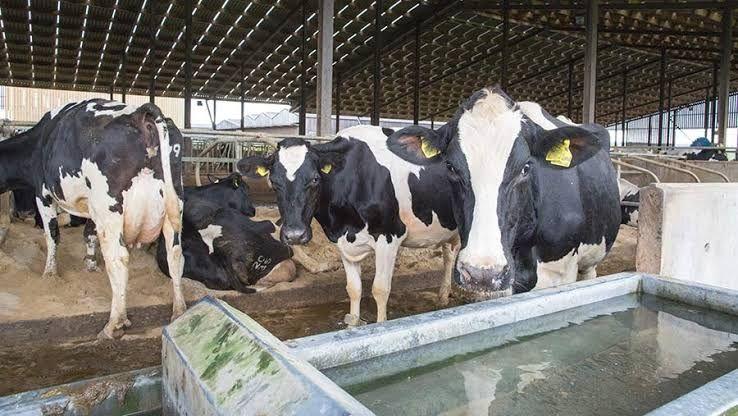
Hapa ni kwenye zizi la ng'ombe. Ng'ombe hizi, kunayo ile ambayo imelala chini kwa hali ya kupumzika na kunazo, kunayo ile ambayo inaendelea katika hali ya lishe. Mbili hizi zina zime zime[cs]njok[cs],zimesongea,zimejongea mbele ili ziweze kupata kunywa maji maana hapa pia ni mahala ambazo ng'ombe hizi huweza kupata malisho na kulala.